Mira Lehr

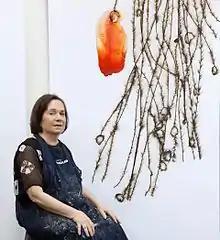
Lehr in 2015

Mira Lehr (September 22, 1934 – January 24, 2023) was an American multidisciplinary artist. Her work encompassed painting, design, sculpture, and video installation. Lehr created abstract works inspired by the natural world.